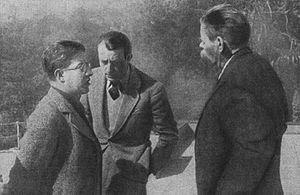
Malraux en URSS, entre les écrivains soviétiques Koltzov (à gauche) et Maxime Gorki (à droite), hebdomadaire ""Marianne"", 15 avril 1936."
André Malraux, né le 3 novembre 1901 dans le 18ᵉ arrondissement de Paris et mort le 23 novembre 1976 à Créteil, est un écrivain, aventurier, homme politique et intellectuel français.